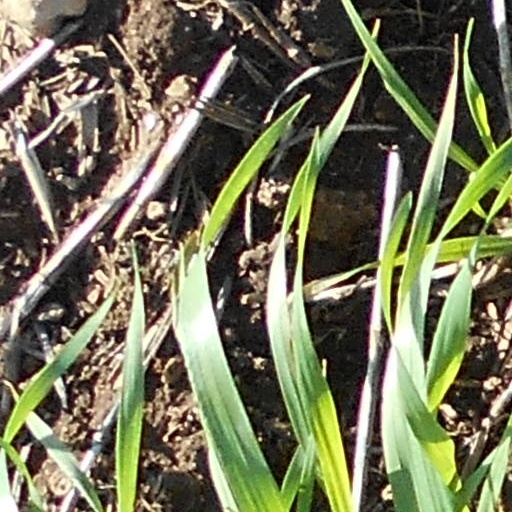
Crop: wheat